Tessa Virtue and Scott Moir

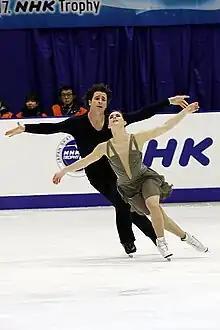
Free dance at the 2016 NHK Trophy

Virtue/Moir started their season at the 2013 Finlandia Trophy and won the gold medal. They were assigned to two Grand Prix events for the season, the 2013 Skate Canada International and the 2013 Trophée Éric Bompard, and won both competitions. They finished with a world record score in the Grand Prix Final (190.00) that was beaten minutes later by Davis/White.